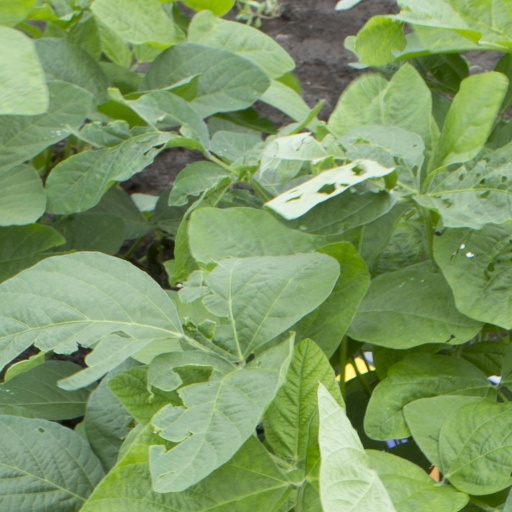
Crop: soybean